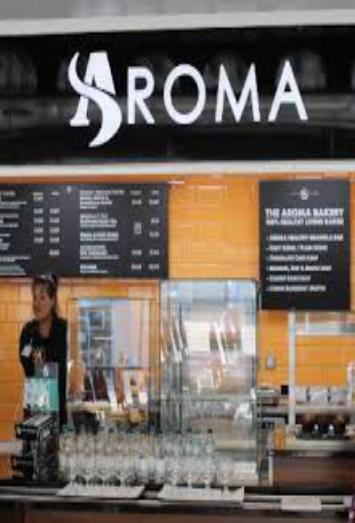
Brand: Aroma Cafe
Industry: Food